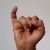
The image shows a hand gesture representing the letter 'I' in Indian Sign Language.